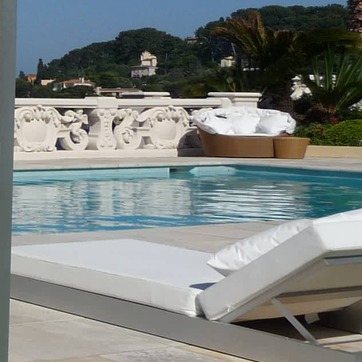
Material: water